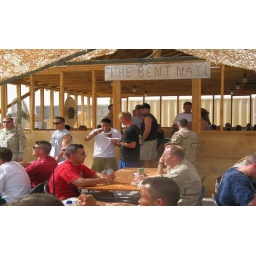
A shot of the pavilion that we all helped build. I'm in the white shirt eating some ice cream.